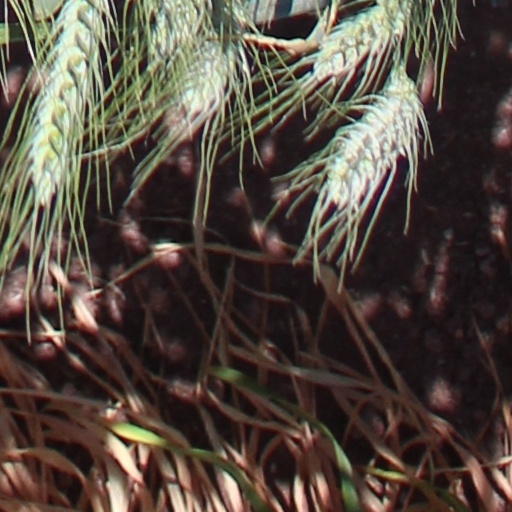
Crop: wheat